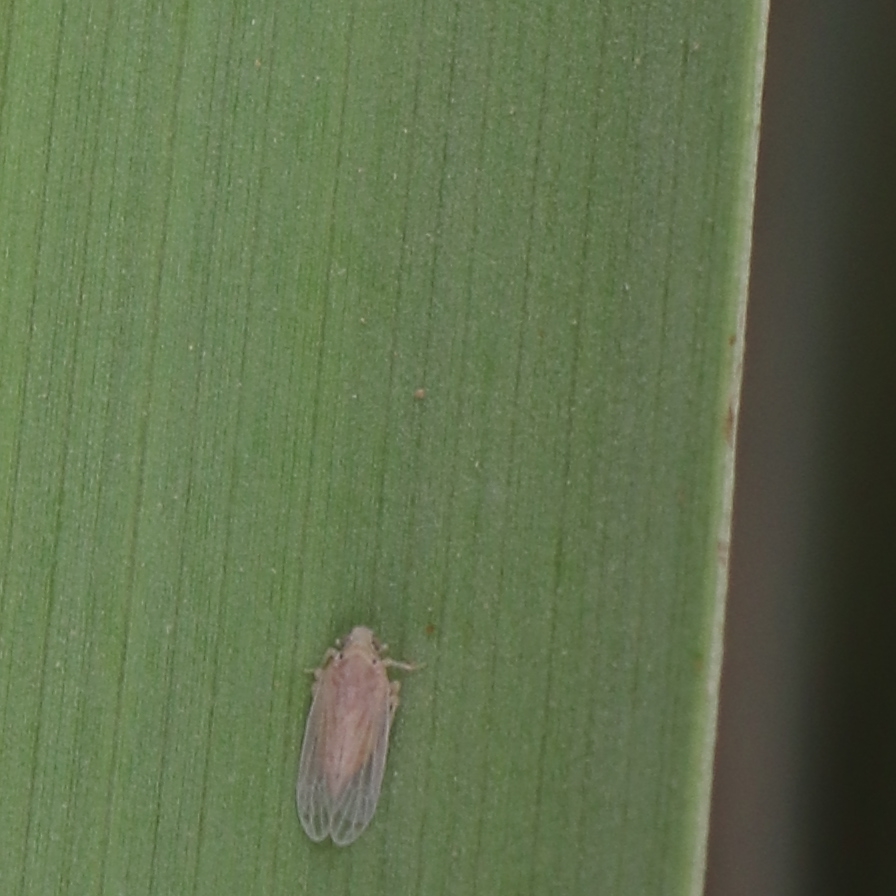
Label: Bug